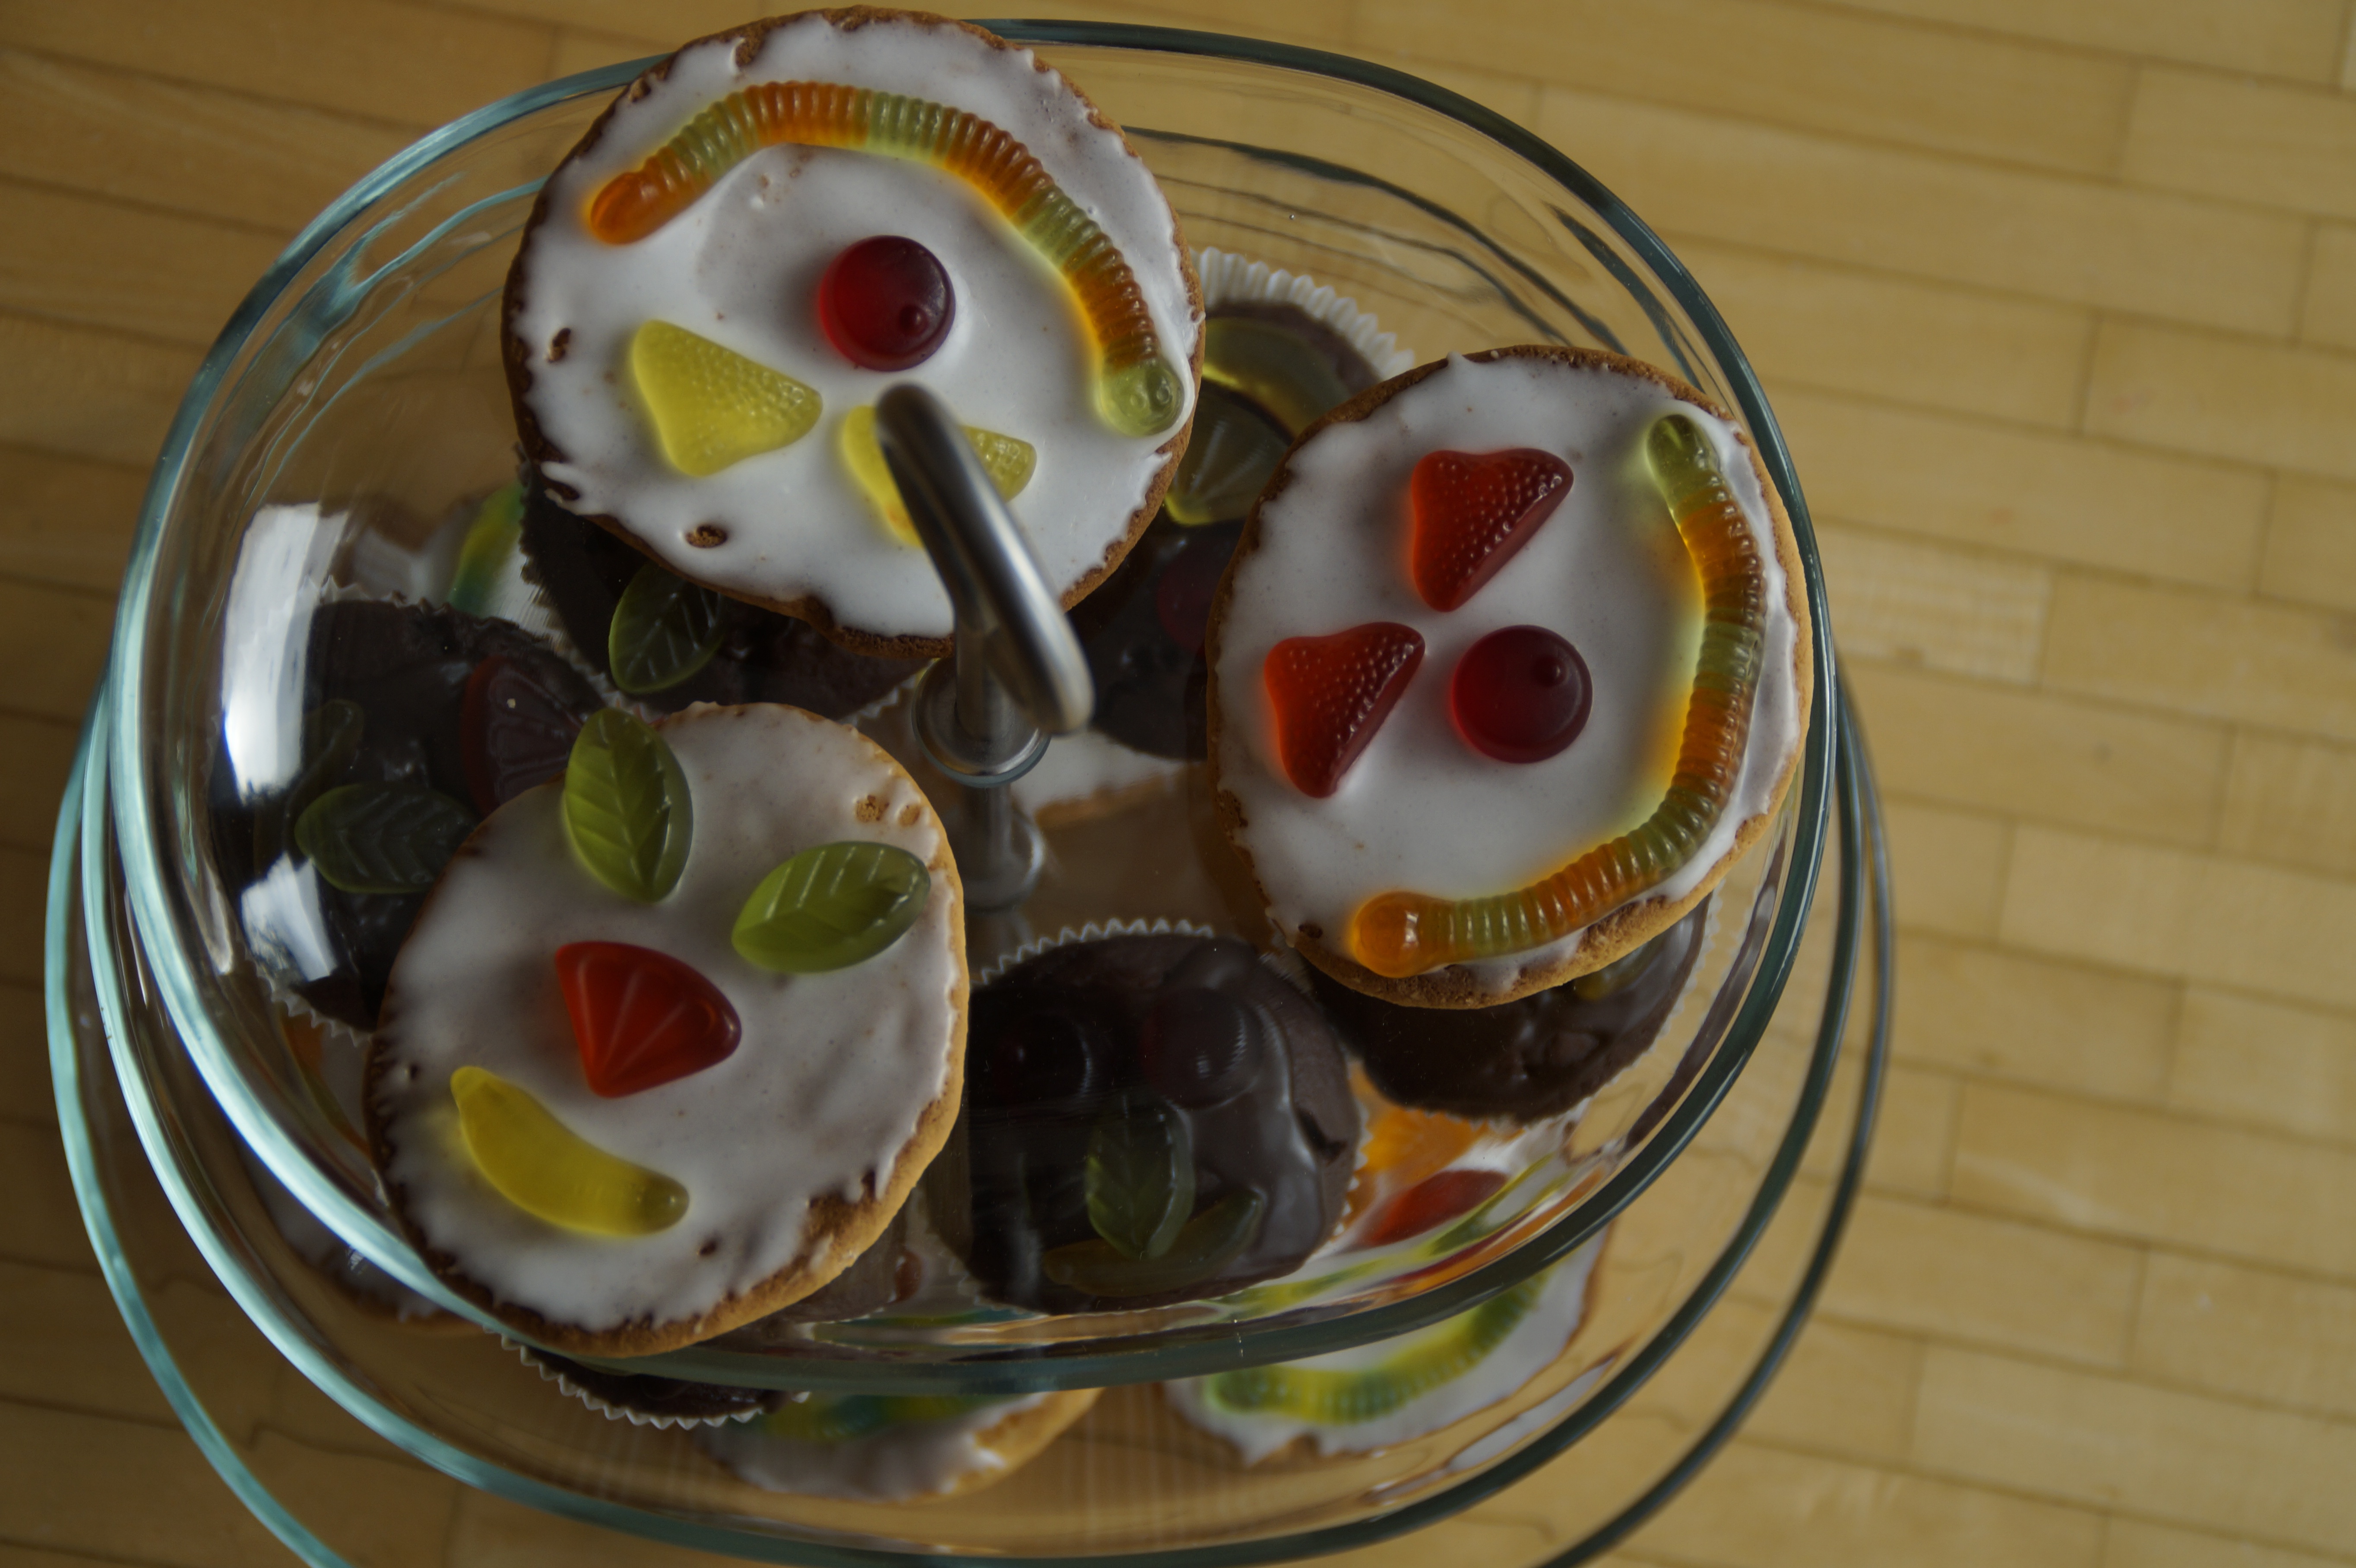
sweet, dish, meal, food, carnival, produce, color, colorful, breakfast, dessert, lunch, cuisine, delicious, brand, asian food, pastries, face, children, party, funny, candy, faces, clowns, sweetness, treat, confectionery, delicacy, small cakes, hand made sweets, children's birthday, americans, carnival party, fasnet, etagere, clown face